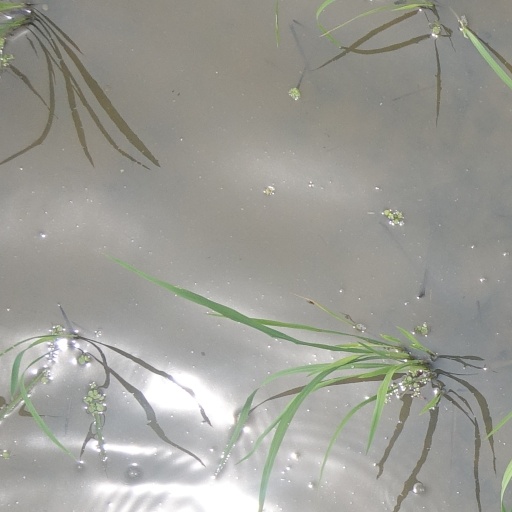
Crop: rice